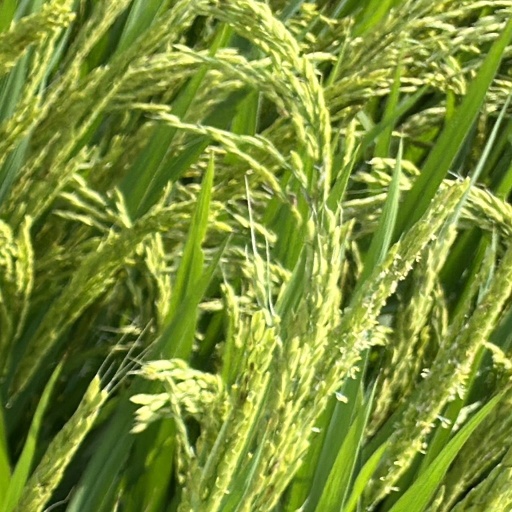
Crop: rice